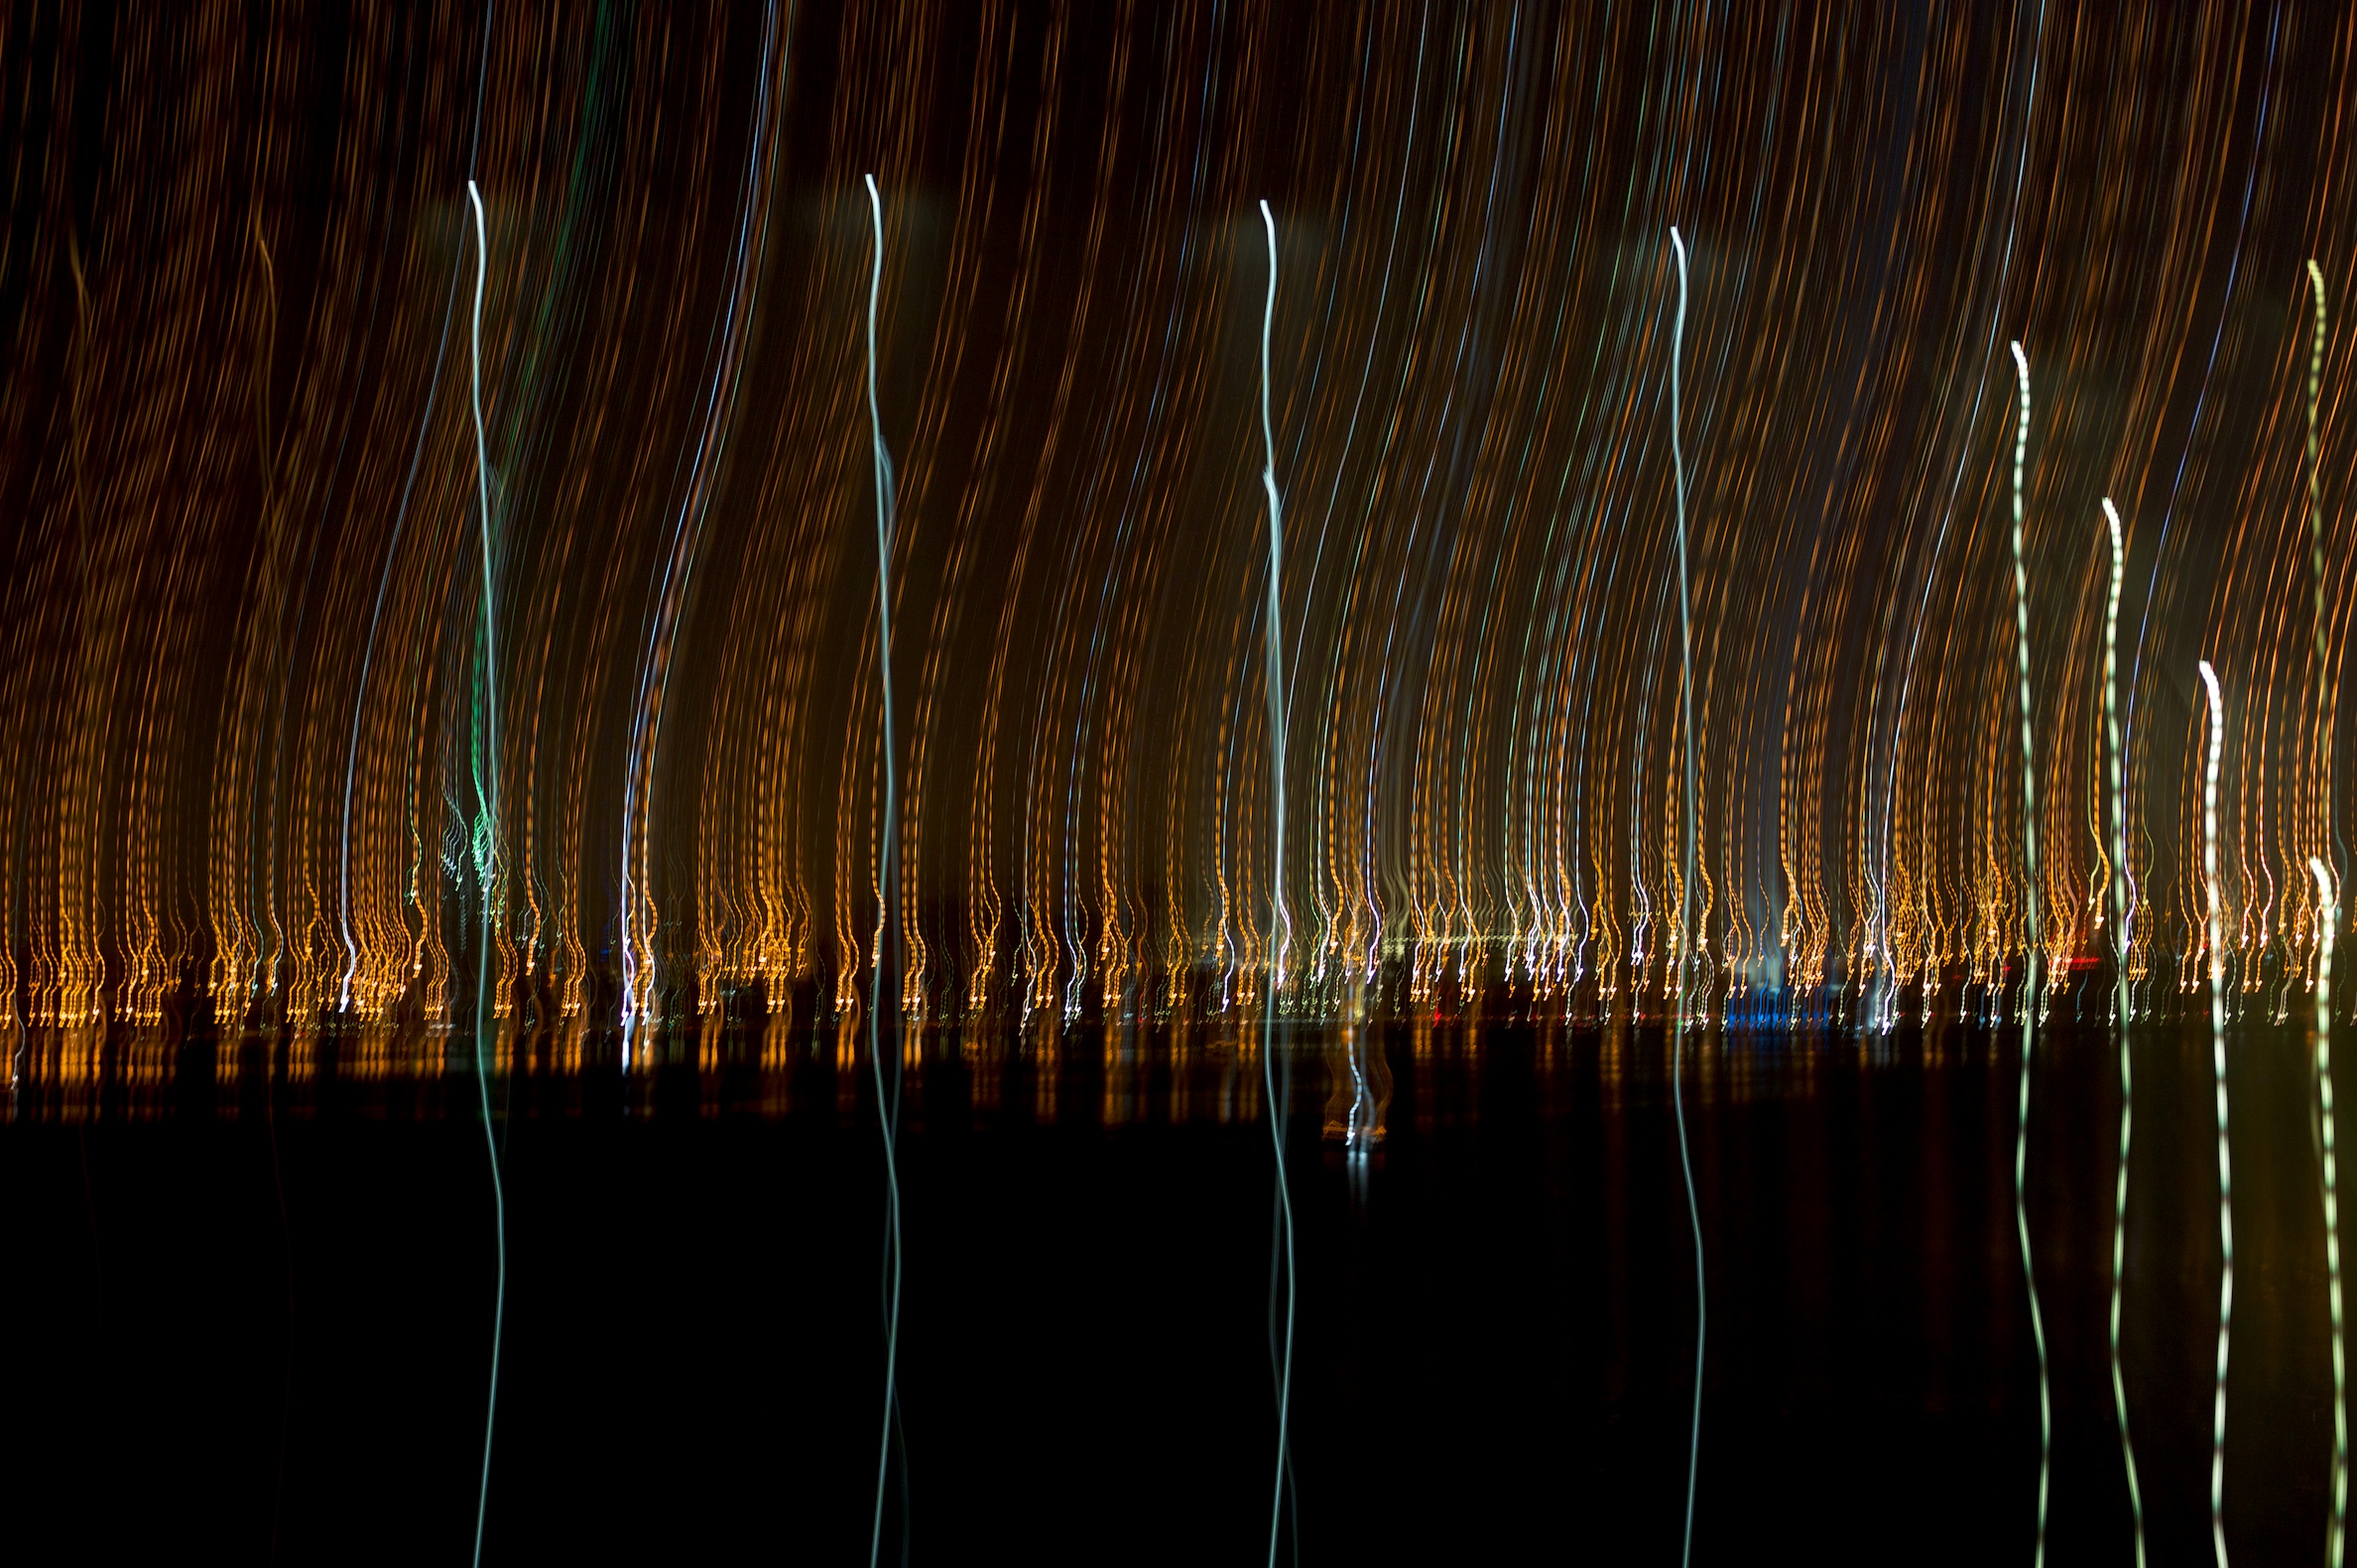
light, night, reflection, darkness, lighting, christmas decoration, lightpaint, light fixture, wise09, christmas lights